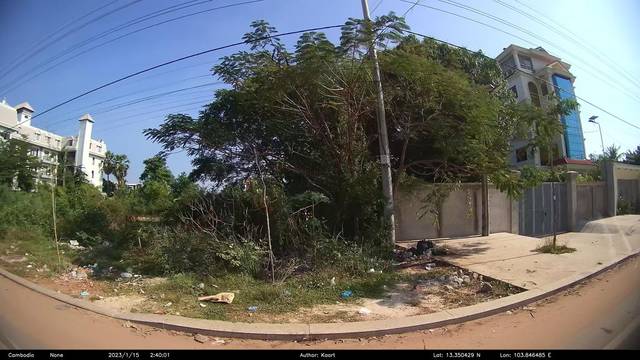
Region: Cambodia
Coordinates: 13.35, 103.846